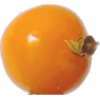
Label: Physalis 1